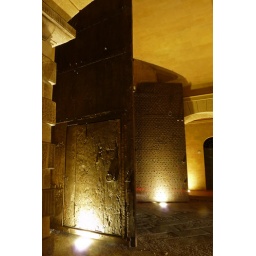
Huge doors in the Lucca walls